Besanosaurus

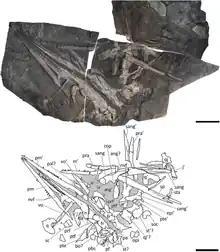
Disarticulated skull GPIT 1793/1, the holotype specimen of "Mikadocephalus gracilirostris"

In 1997, Michael Maisch and Andreas Matzke described an ichthyosaur skull housed at the Palaeontological Collection of Tübingen University, cataloged as GPIT 1793/1. This specimen comes from an unknown position in the Besano Formation in Switzerland. This skull is preserved on three shale slabs, and detailed preparation work was done using air abrasion by Fritz Lörcher. While the individual bones are generally fairly well preserved, the skull overall is crushed and strongly disarticulated. Determining it distinct after exhaustive comparisons with other ichthyosaurs, Maisch and Matzke named it the holotype of a new genus and species, "Mikadocephalus gracilirostris". The genus name comes from the words Mikado and "kephalos" (Greek for "head"), referring to the way the skull was preserved, the authors likening its appearance to a game of pick-up sticks, while the species name comes from the Latin words "gracilis" (slender) and "rostrum" (snout). However, the authors did not mention "Besanosaurus" or include it in their comparisons, likely due to them not being aware of its relatively recent publication at the time.